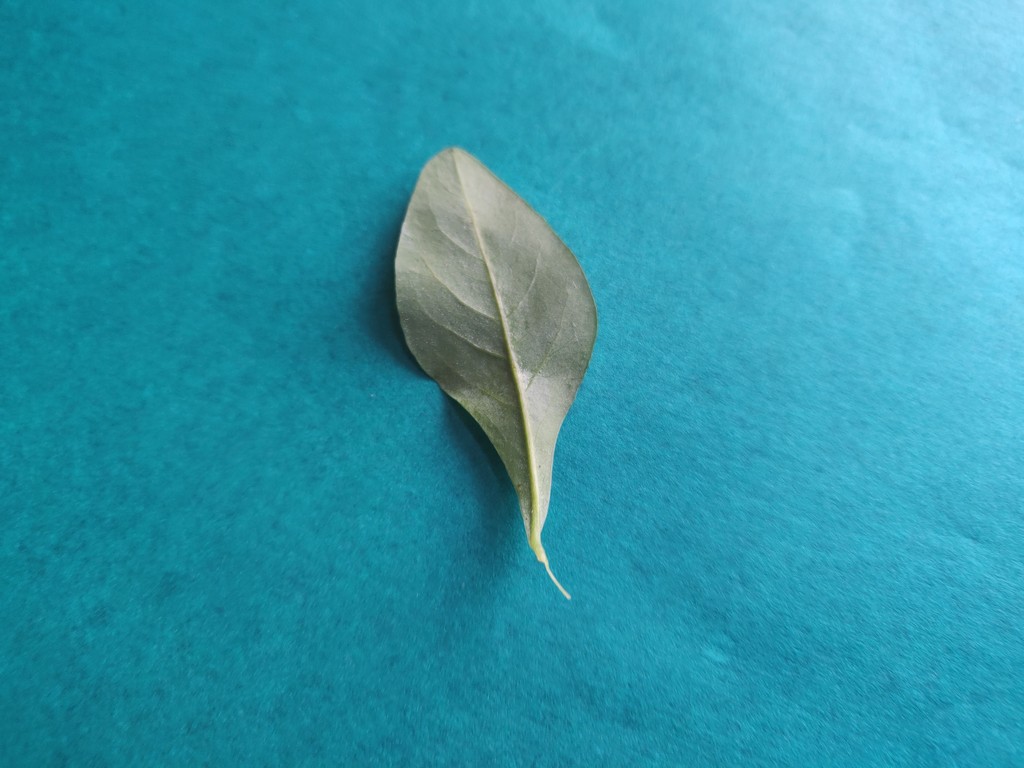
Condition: Healthy
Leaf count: single
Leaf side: back